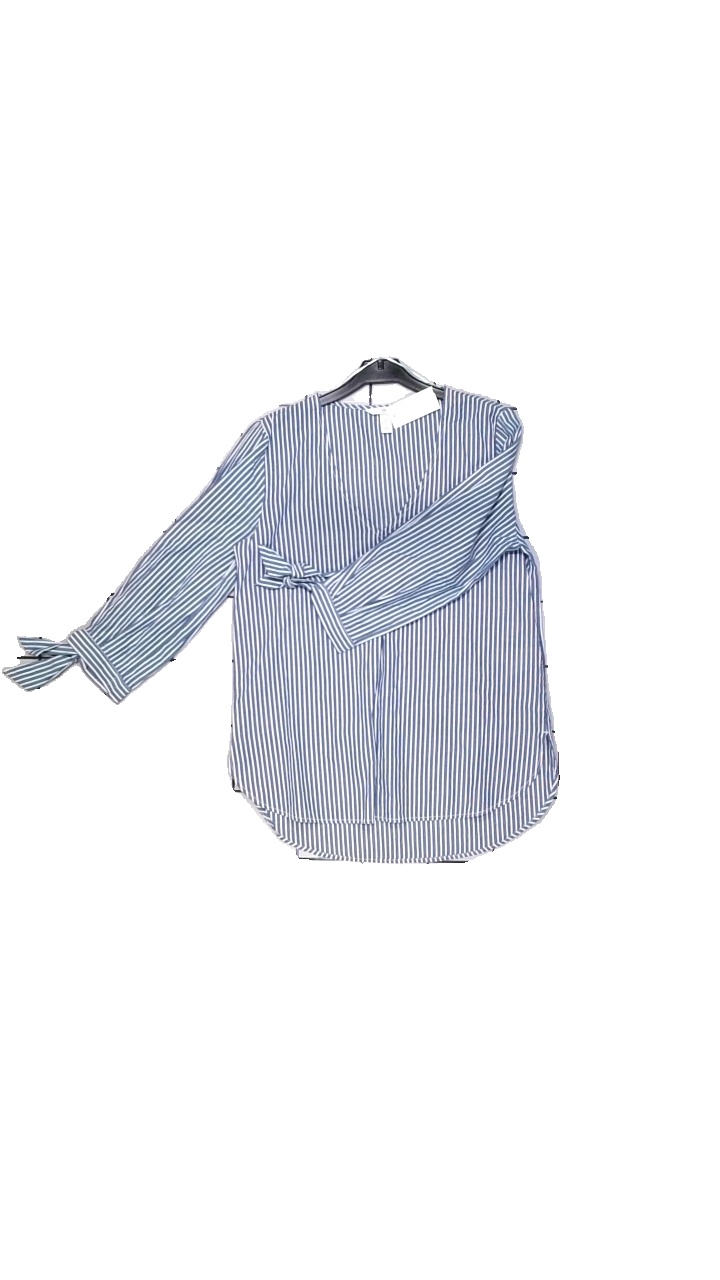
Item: Blouse (Ladies)
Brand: H&m
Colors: Blue, White
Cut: Loose, V-collar
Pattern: Striped
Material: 100% cotton
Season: Summer
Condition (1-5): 5
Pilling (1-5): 5
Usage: Reuse
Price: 50-100